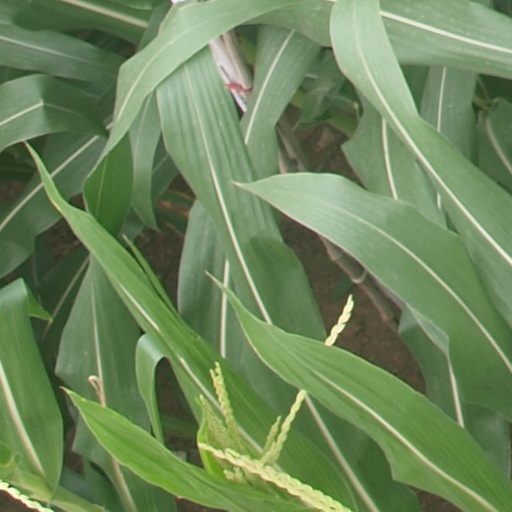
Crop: maize; corn